Charles Bayet

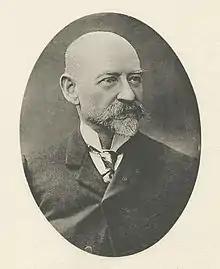
Charles Bayet

Charles Marie Adolphe Louis Bayet (25 May 1849, Liège – 16 September 1918, Toulon) was a French historian, who was a specialist in Byzantine art.